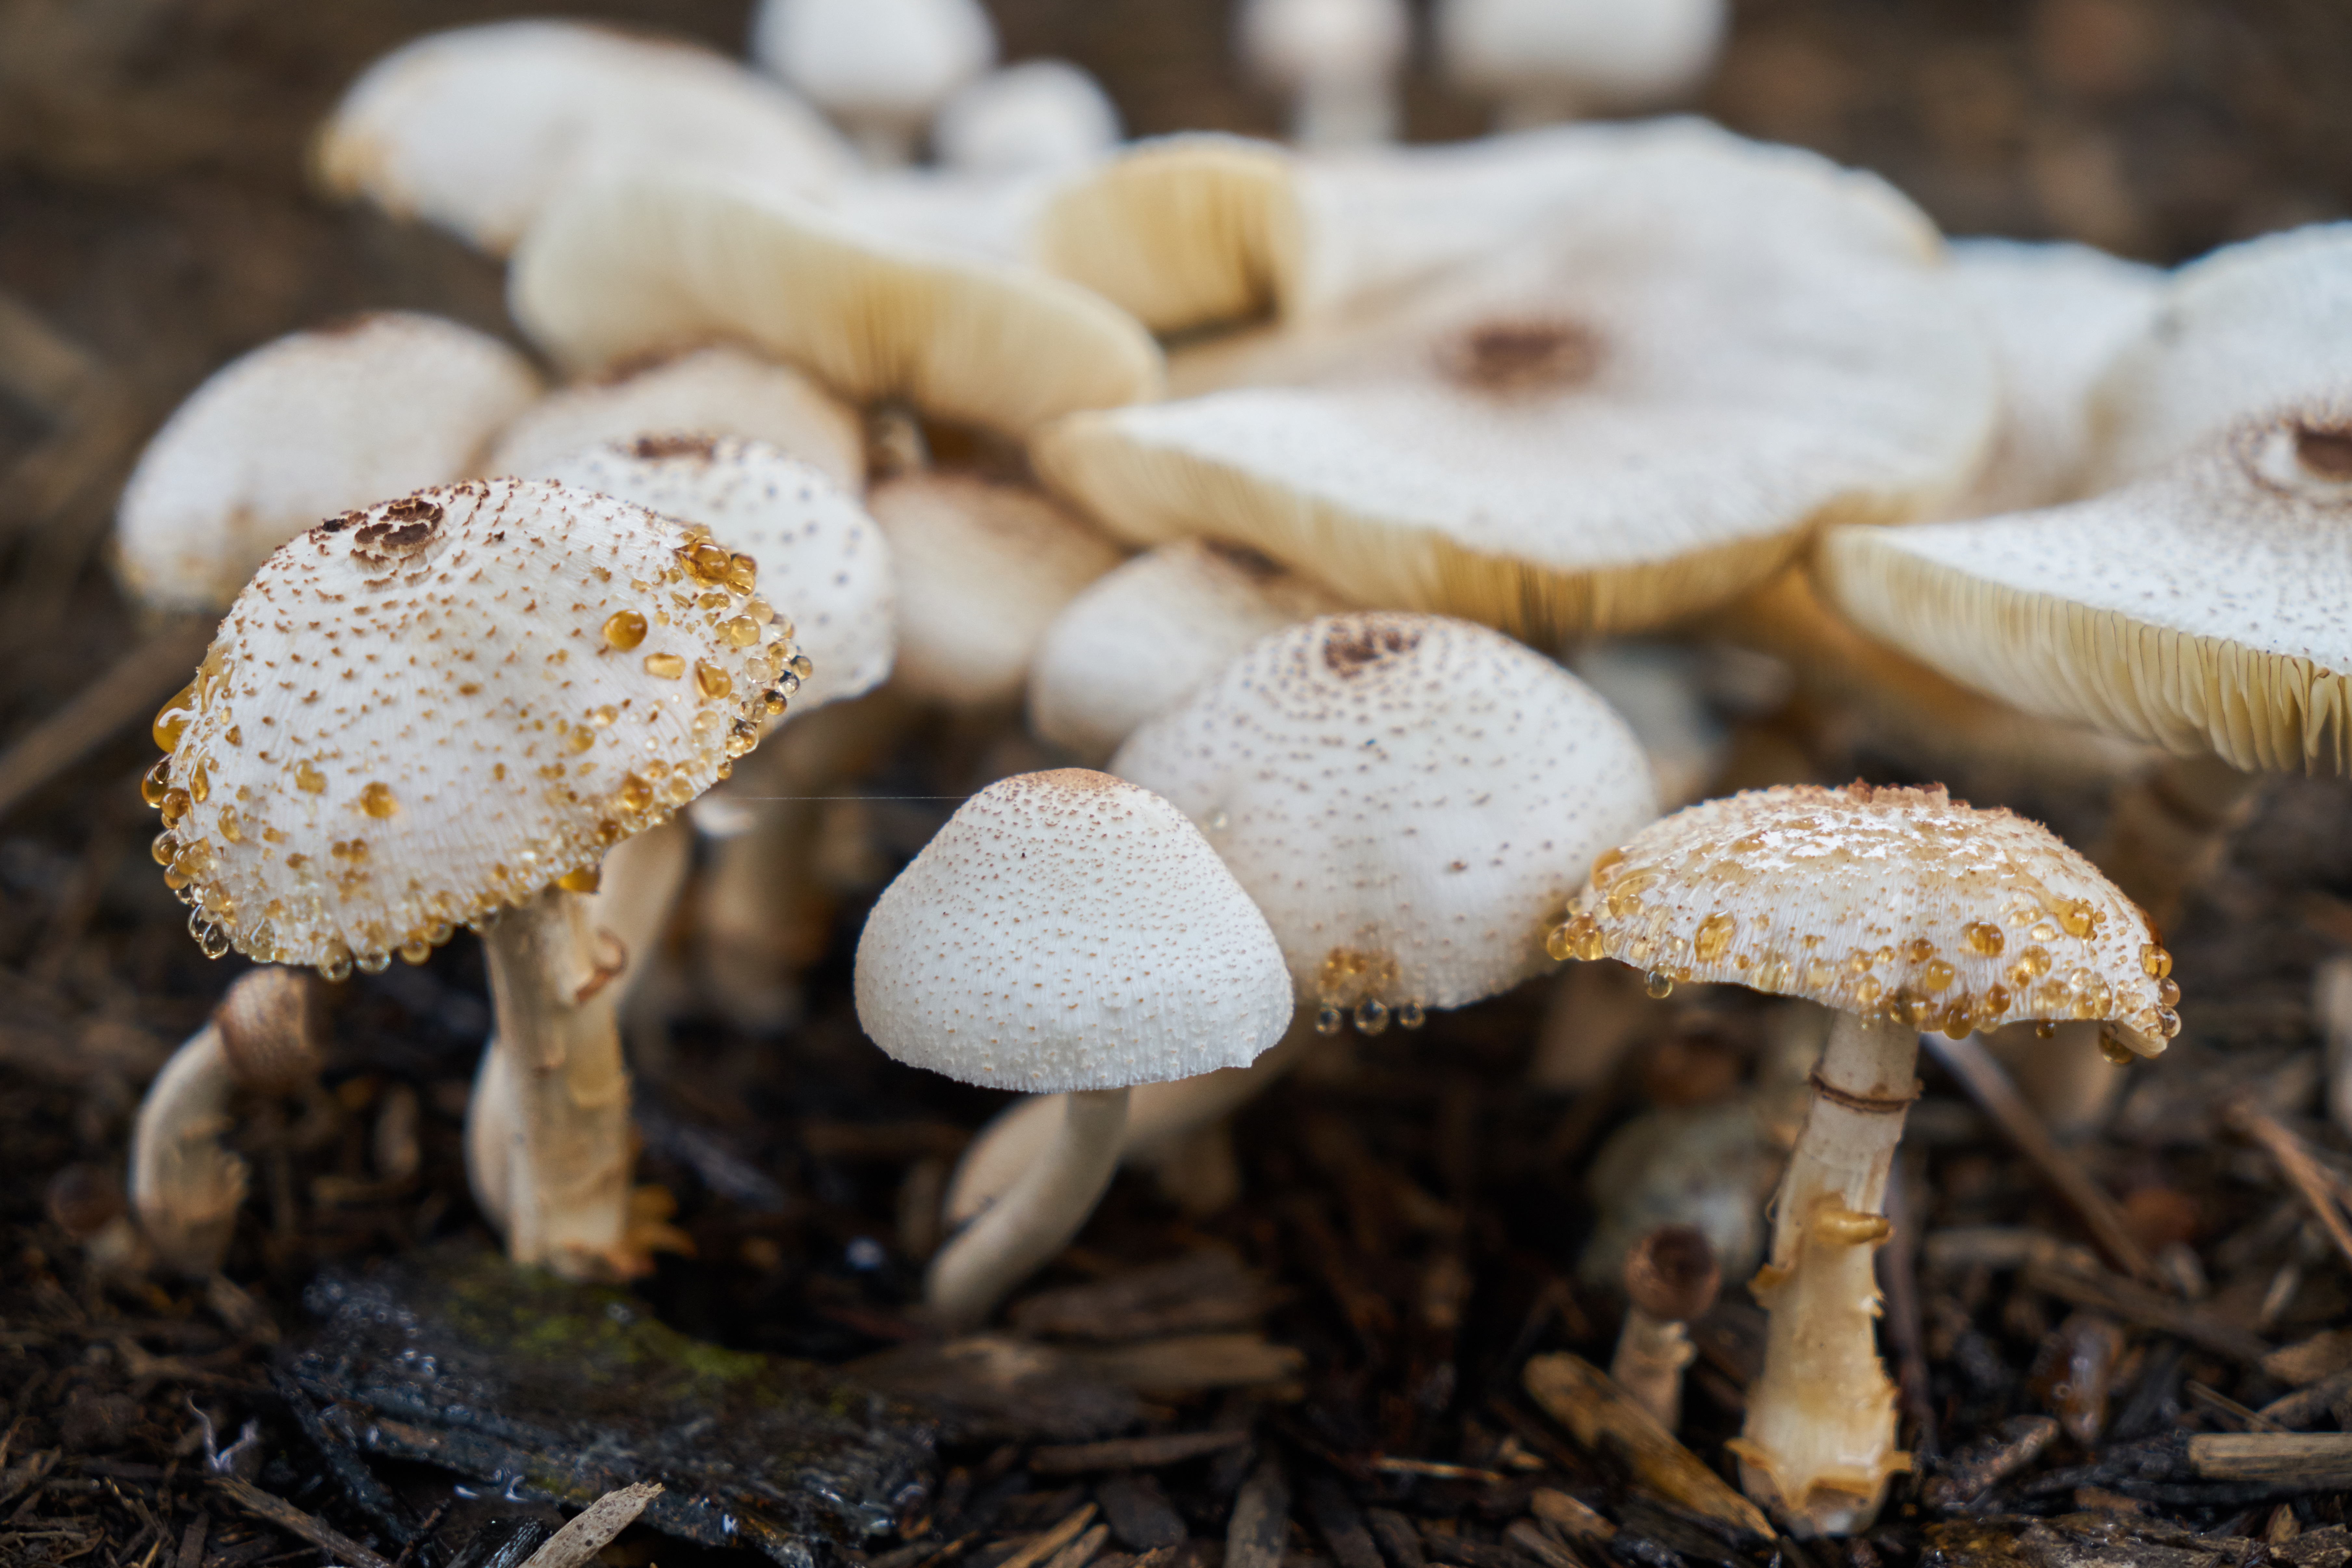
landscape, nature, plant, seed, macro, mushroom, garden, fauna, fungus, background, beauty, agaric, bolete, agaricus, macro photography, matsutake, natural life, oyster mushroom, edible mushroom, shiitake, medicinal mushroom, agaricomycetes, agaricaceae, champignon mushroom, penny bun, pleurotus eryngii, sirinler